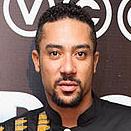
Age: 33